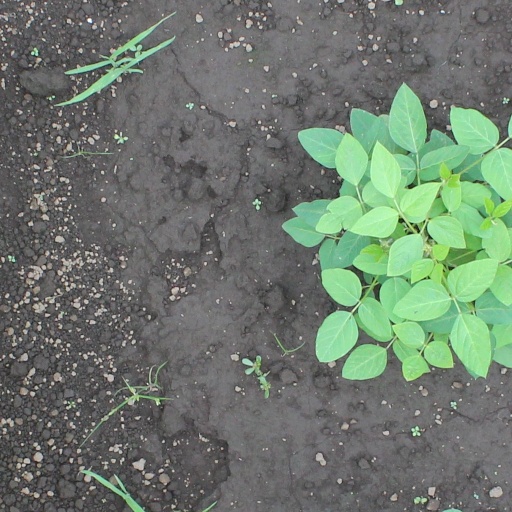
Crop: soybean